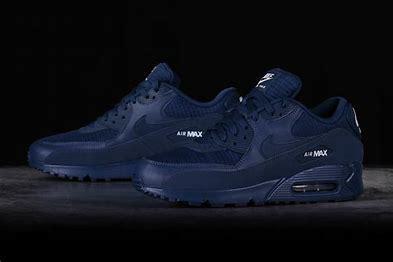
Brand: Nike
Model: Air Max 90 Essential